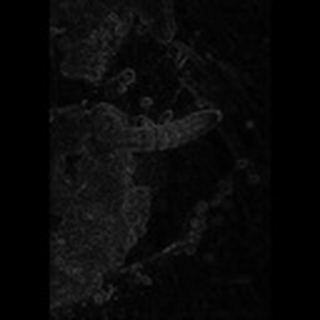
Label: cotton_army_worm